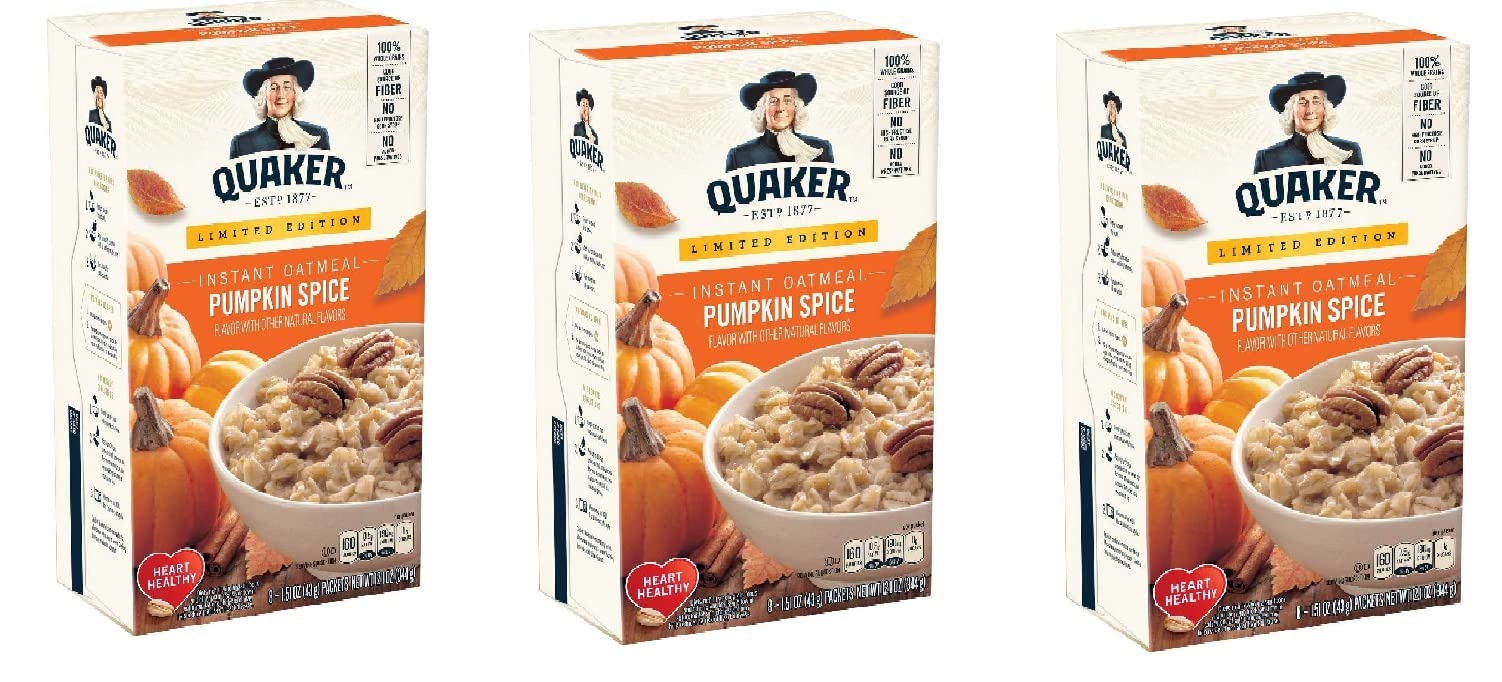
Item Name: Quaker Oats Limited Edition Pumpkin Spice Oatmeal 8 - 1.51oz packets (pack of 3)
Value: 4.53
Unit: Ounce

Price: 21.5